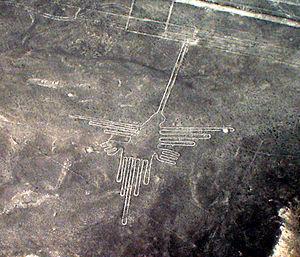
Lignes de Nazca au Pérou. Le contraste est modifié pour mettre les lignes en valeur